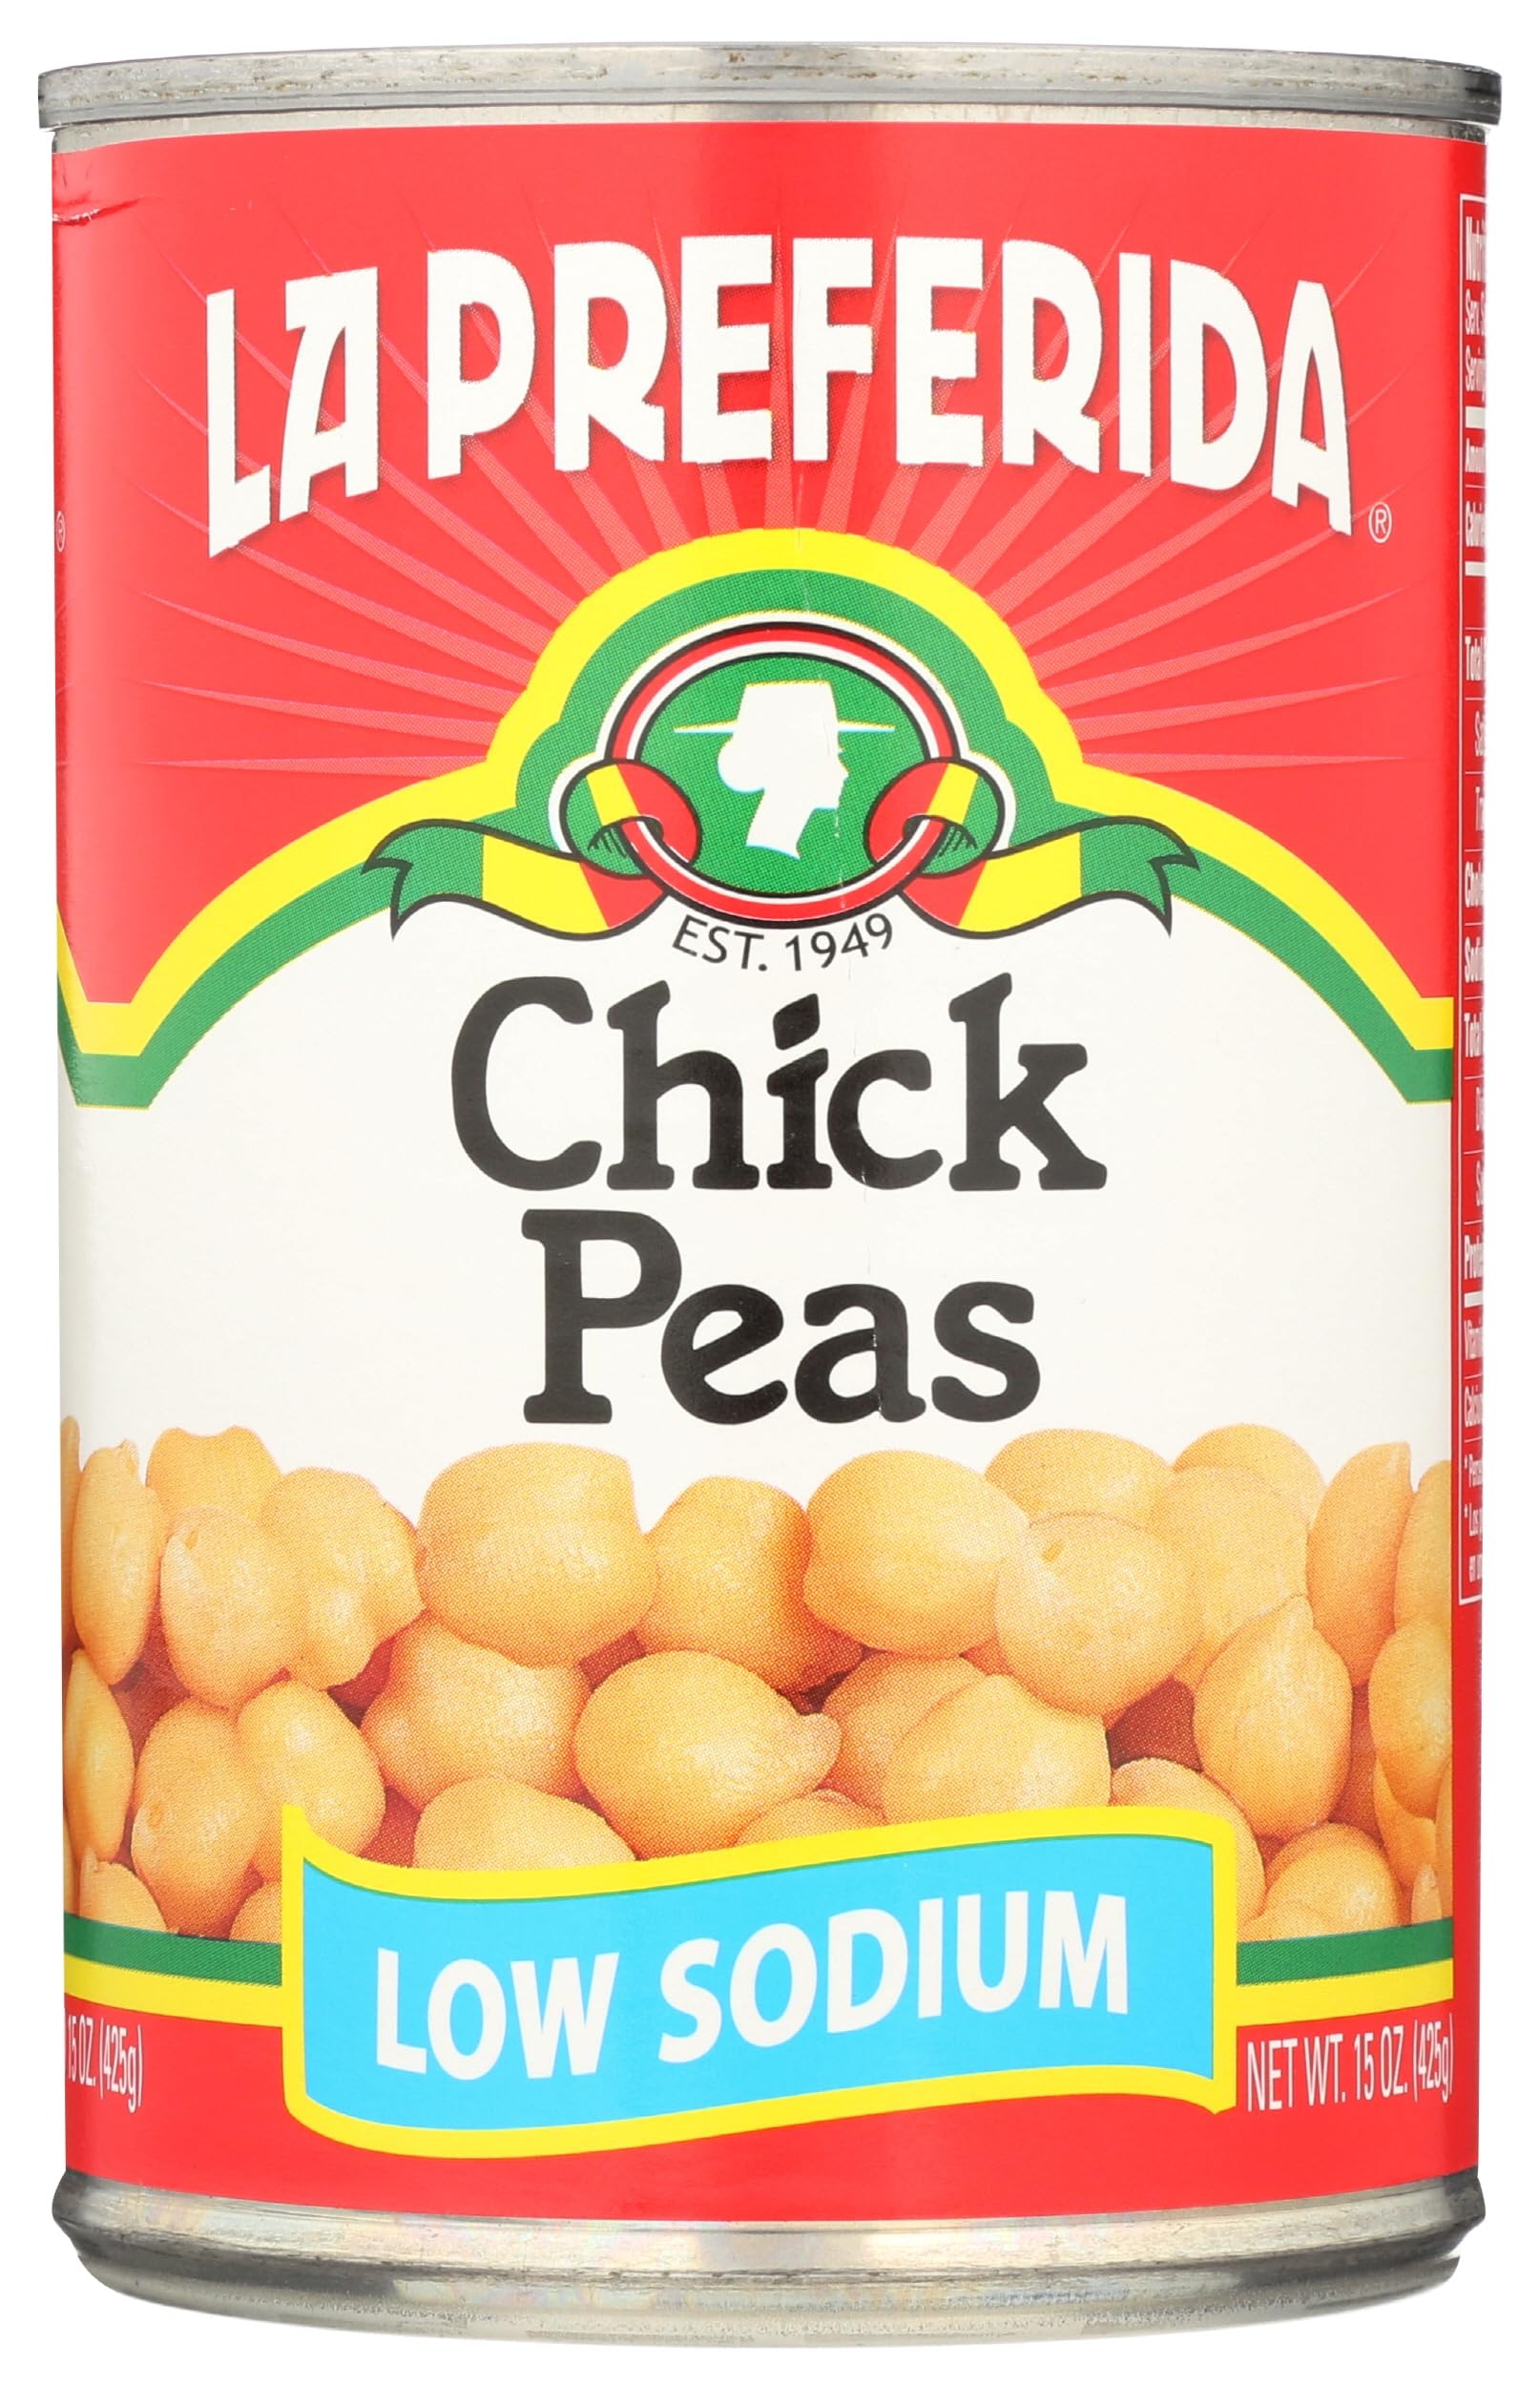
Item Name: La Preferida Bean Pea Chick Low Sodium, 15 oz
Bullet Point: Best in quality and low in sodium
Value: 15.0
Unit: oz

Price: 12.41